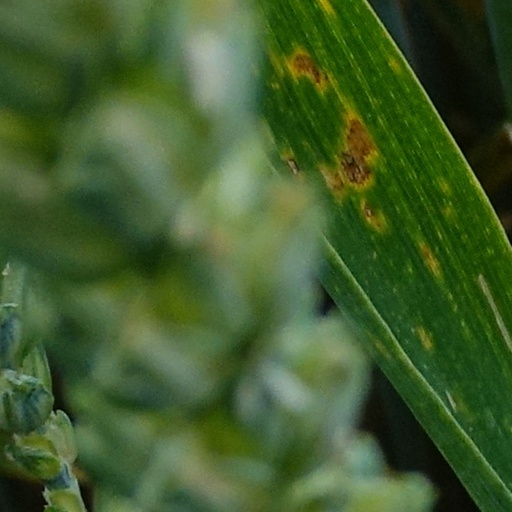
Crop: wheat